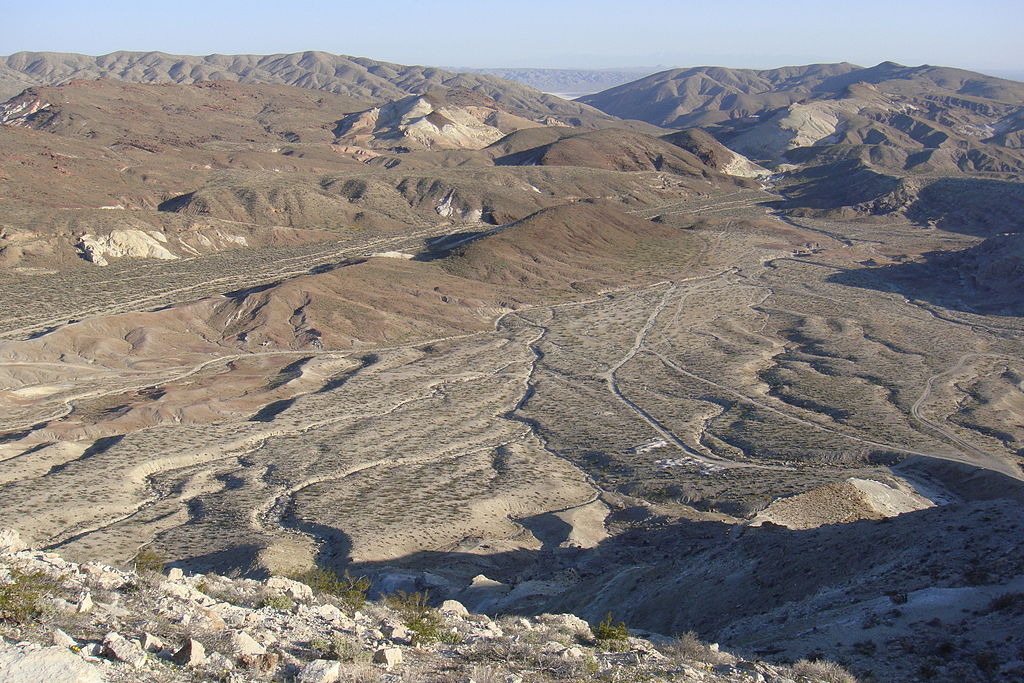
Soil type: Alluvial soil